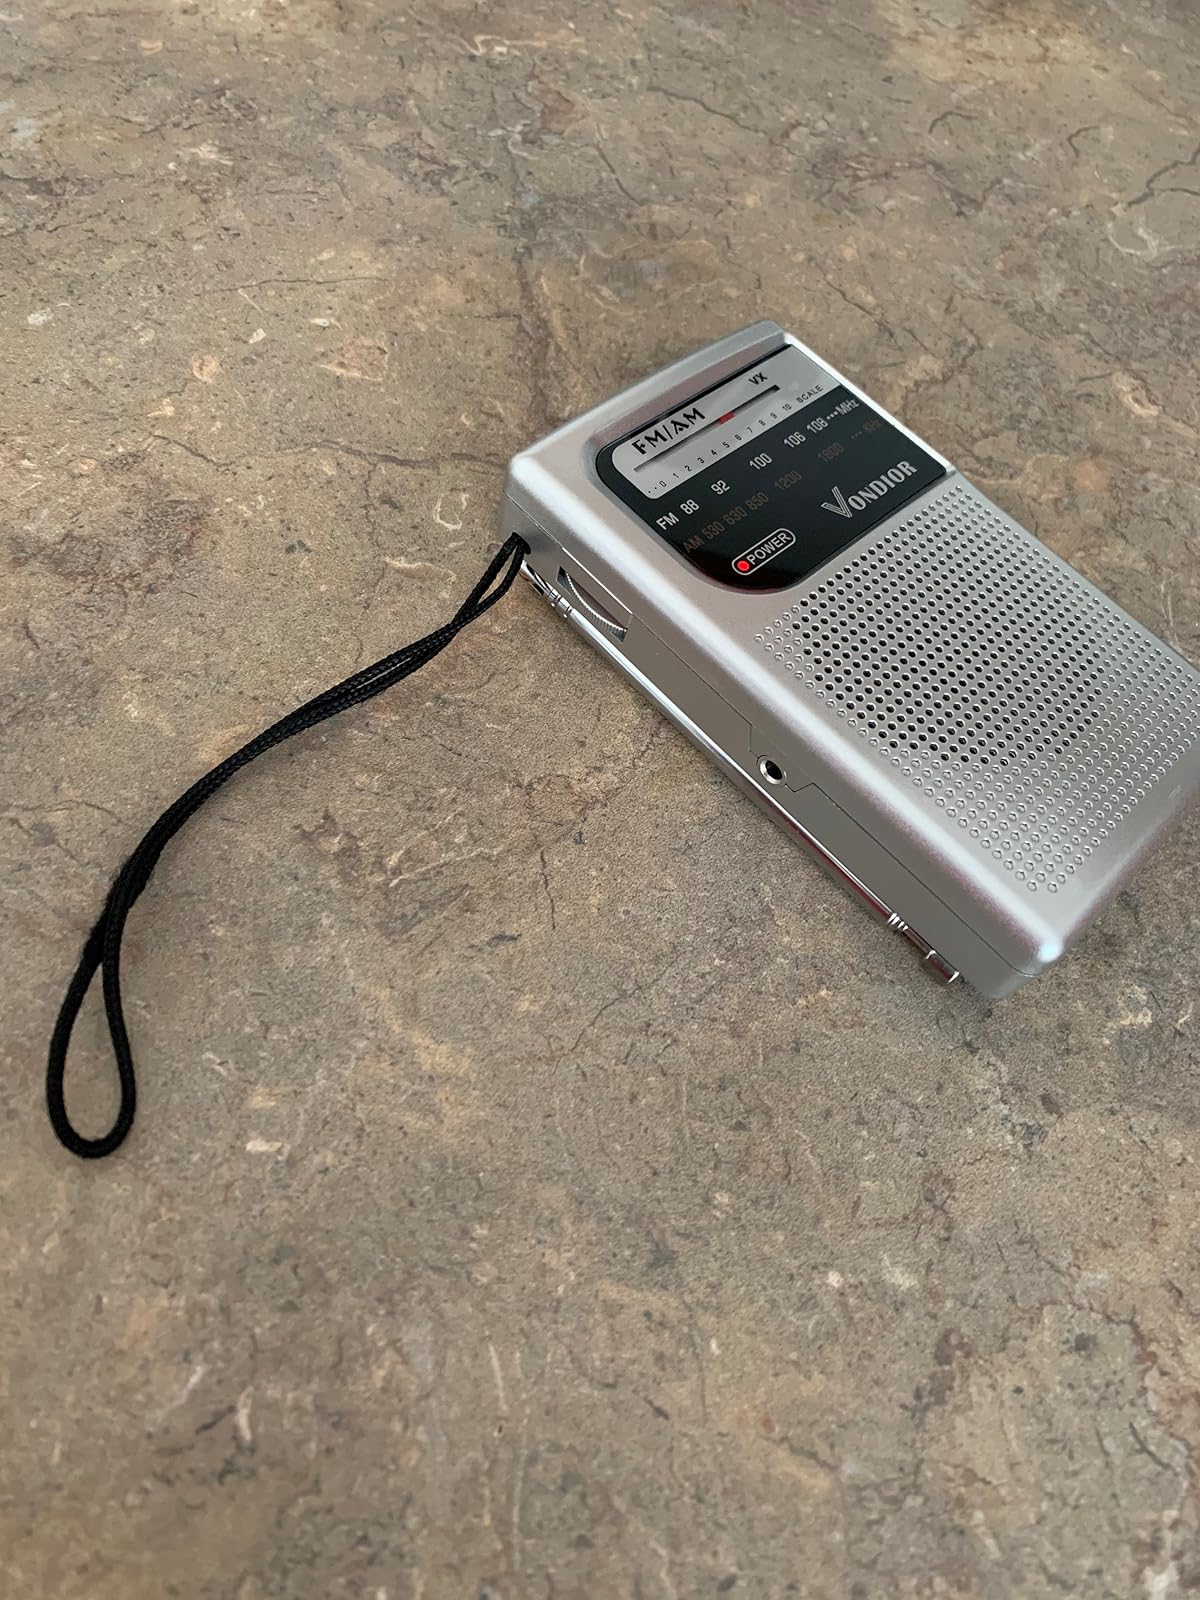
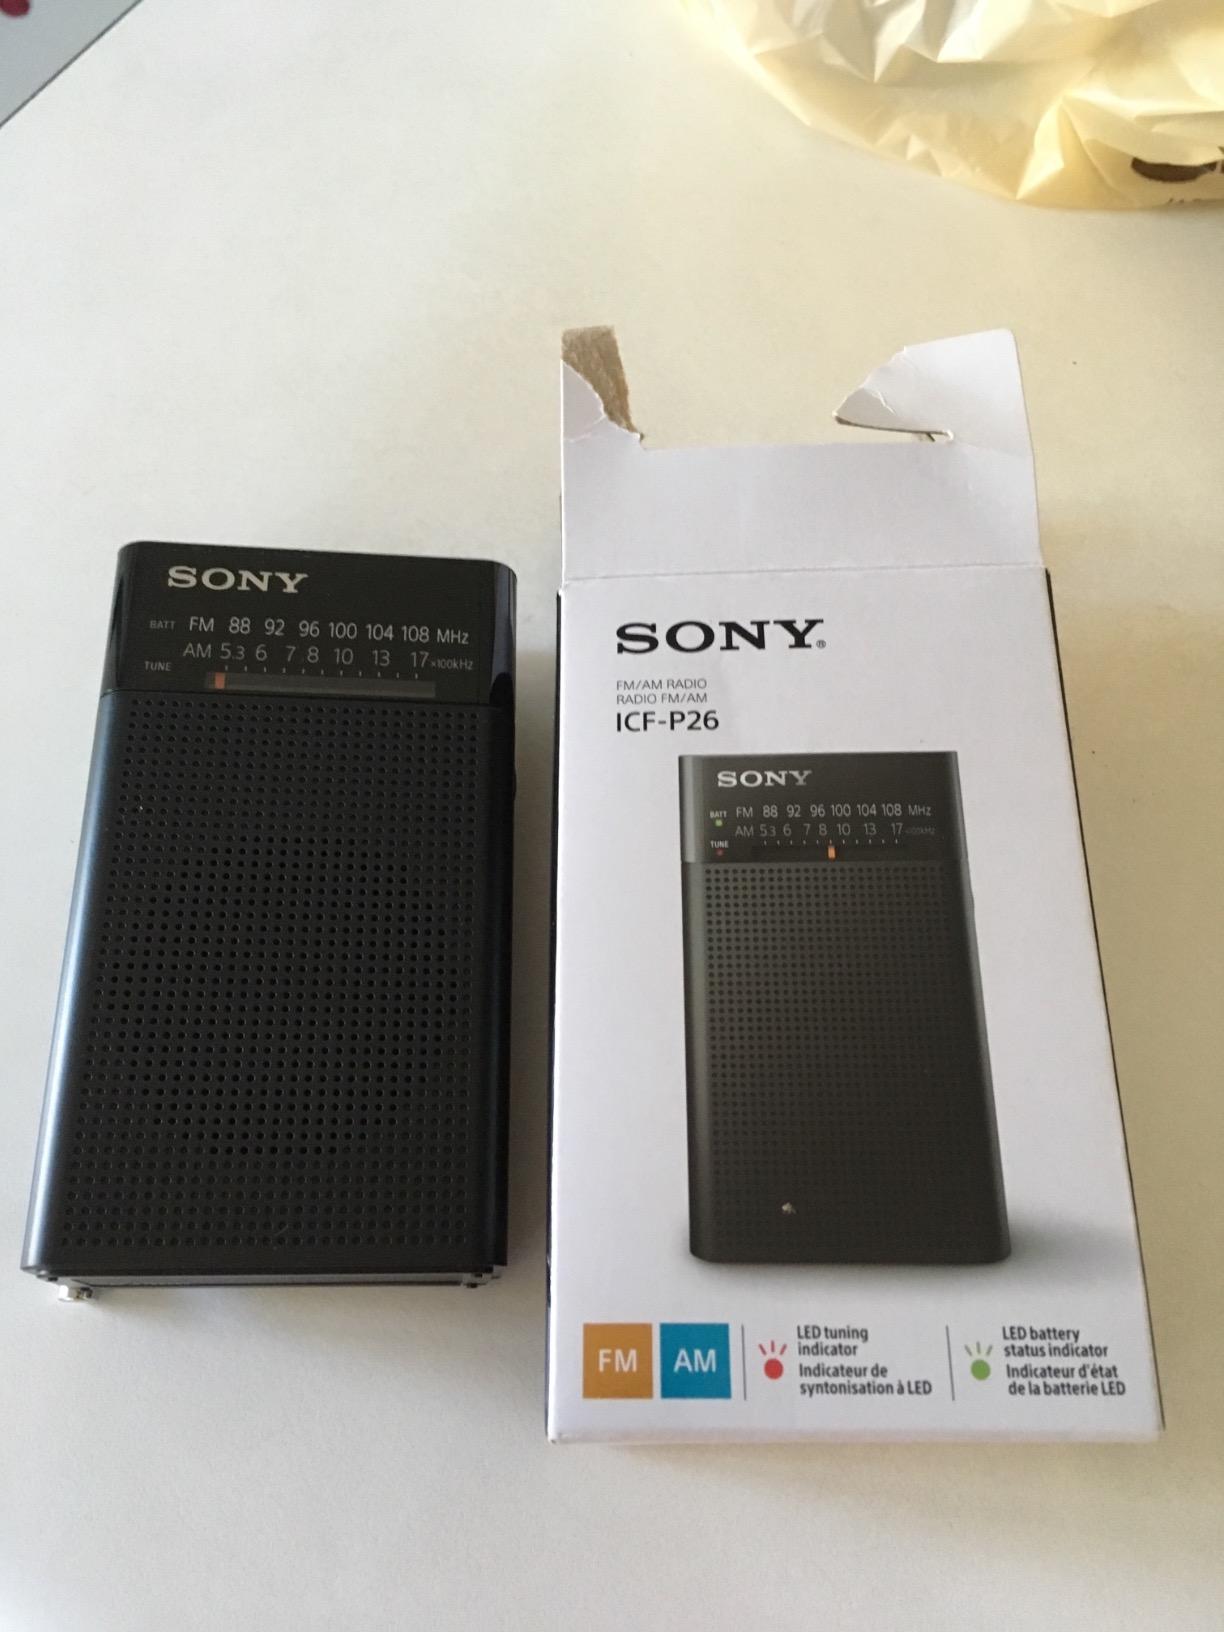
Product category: radio
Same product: no